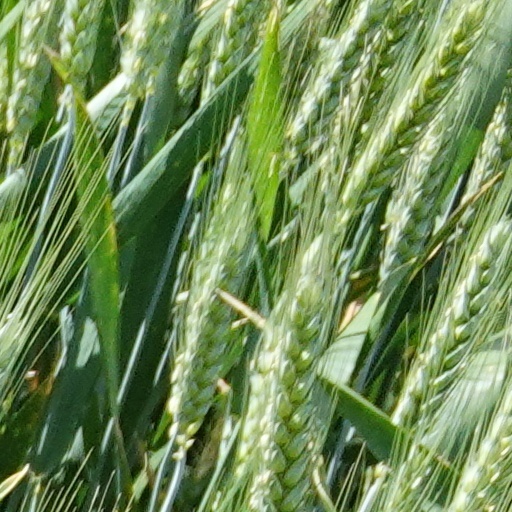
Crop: wheat